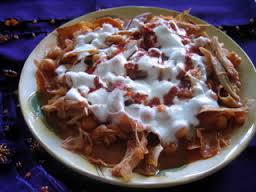
Yemek: manti